Ringing Cedars' Anastasianism

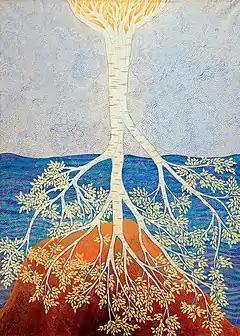
"Sun Birch Tree", by the Russian artist Lola V. Lonli, 2000. In the Anastasian doctrine, God, "Rod", is the eternal spiritual flow of life; its thought manifests itself as the spiral of time, of the year and the solar day, and concretely as the cycles of nature, of never-ending birth–death–rebirth. This continuous creation, or spiritual emanation, is symbolically represented by the tree of life, of which all entities are branches; the term "Anastasia" ("resurrection" and "incorruption") means being conscious of being eternal-living branches of the tree of the eternal spirit of God.

The two names of the movement are explainable as follows: "Anastasia" (Ἀναστασία, "Anastasía"), from "anástasis" (ἀνάστασις), is a Greek word meaning "resurrection", and "incorruption", according to the Anastasians implying the reconnection with the never-ending spiritual flow of life emanating from God, visualised as the universal tree of life of which all entities are part as branchings; "Ringing Cedars" refers to the movement's beliefs about the spiritual qualities of the Siberian cedar ("Pinus sibirica"), a kind of pine.